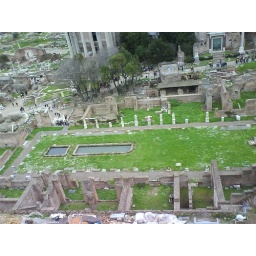
Palatine hill to the house of the Vestal virgins in the Forum